Bad Camberg

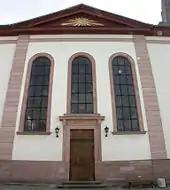
Side portal of St. Peter's and St. Paul's Catholic Parish Church

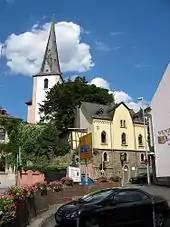
In the foreground, the "Klösterchen" (“little convent”) of the "Arme Dienstmägde Jesu Christi" (“Poor Serving Maids of Jesus Christ”) or "Dernbacher Schwestern" (“Dernbach Sisters”), in the background the steeple at St. Peter's and St. Paul's

All Camberg's centres are mostly Catholic. There are six Catholic parishes that have merged into the Bad Camberg pastoral area: St. Peter und Paul in Camberg, St. Mauritius in Erbach, St. Ferrutius in Würges, St. Antonius in Oberselters, St. Georg in Schwickershausen and St. Wendelin in Dombach. To the parish of St. Peter und Paul belong 3,600 Catholics, and thereby two thirds of the townsfolk. Saint Martin's Evangelical Church ("Martinskirche") has been in Camberg since 1890.